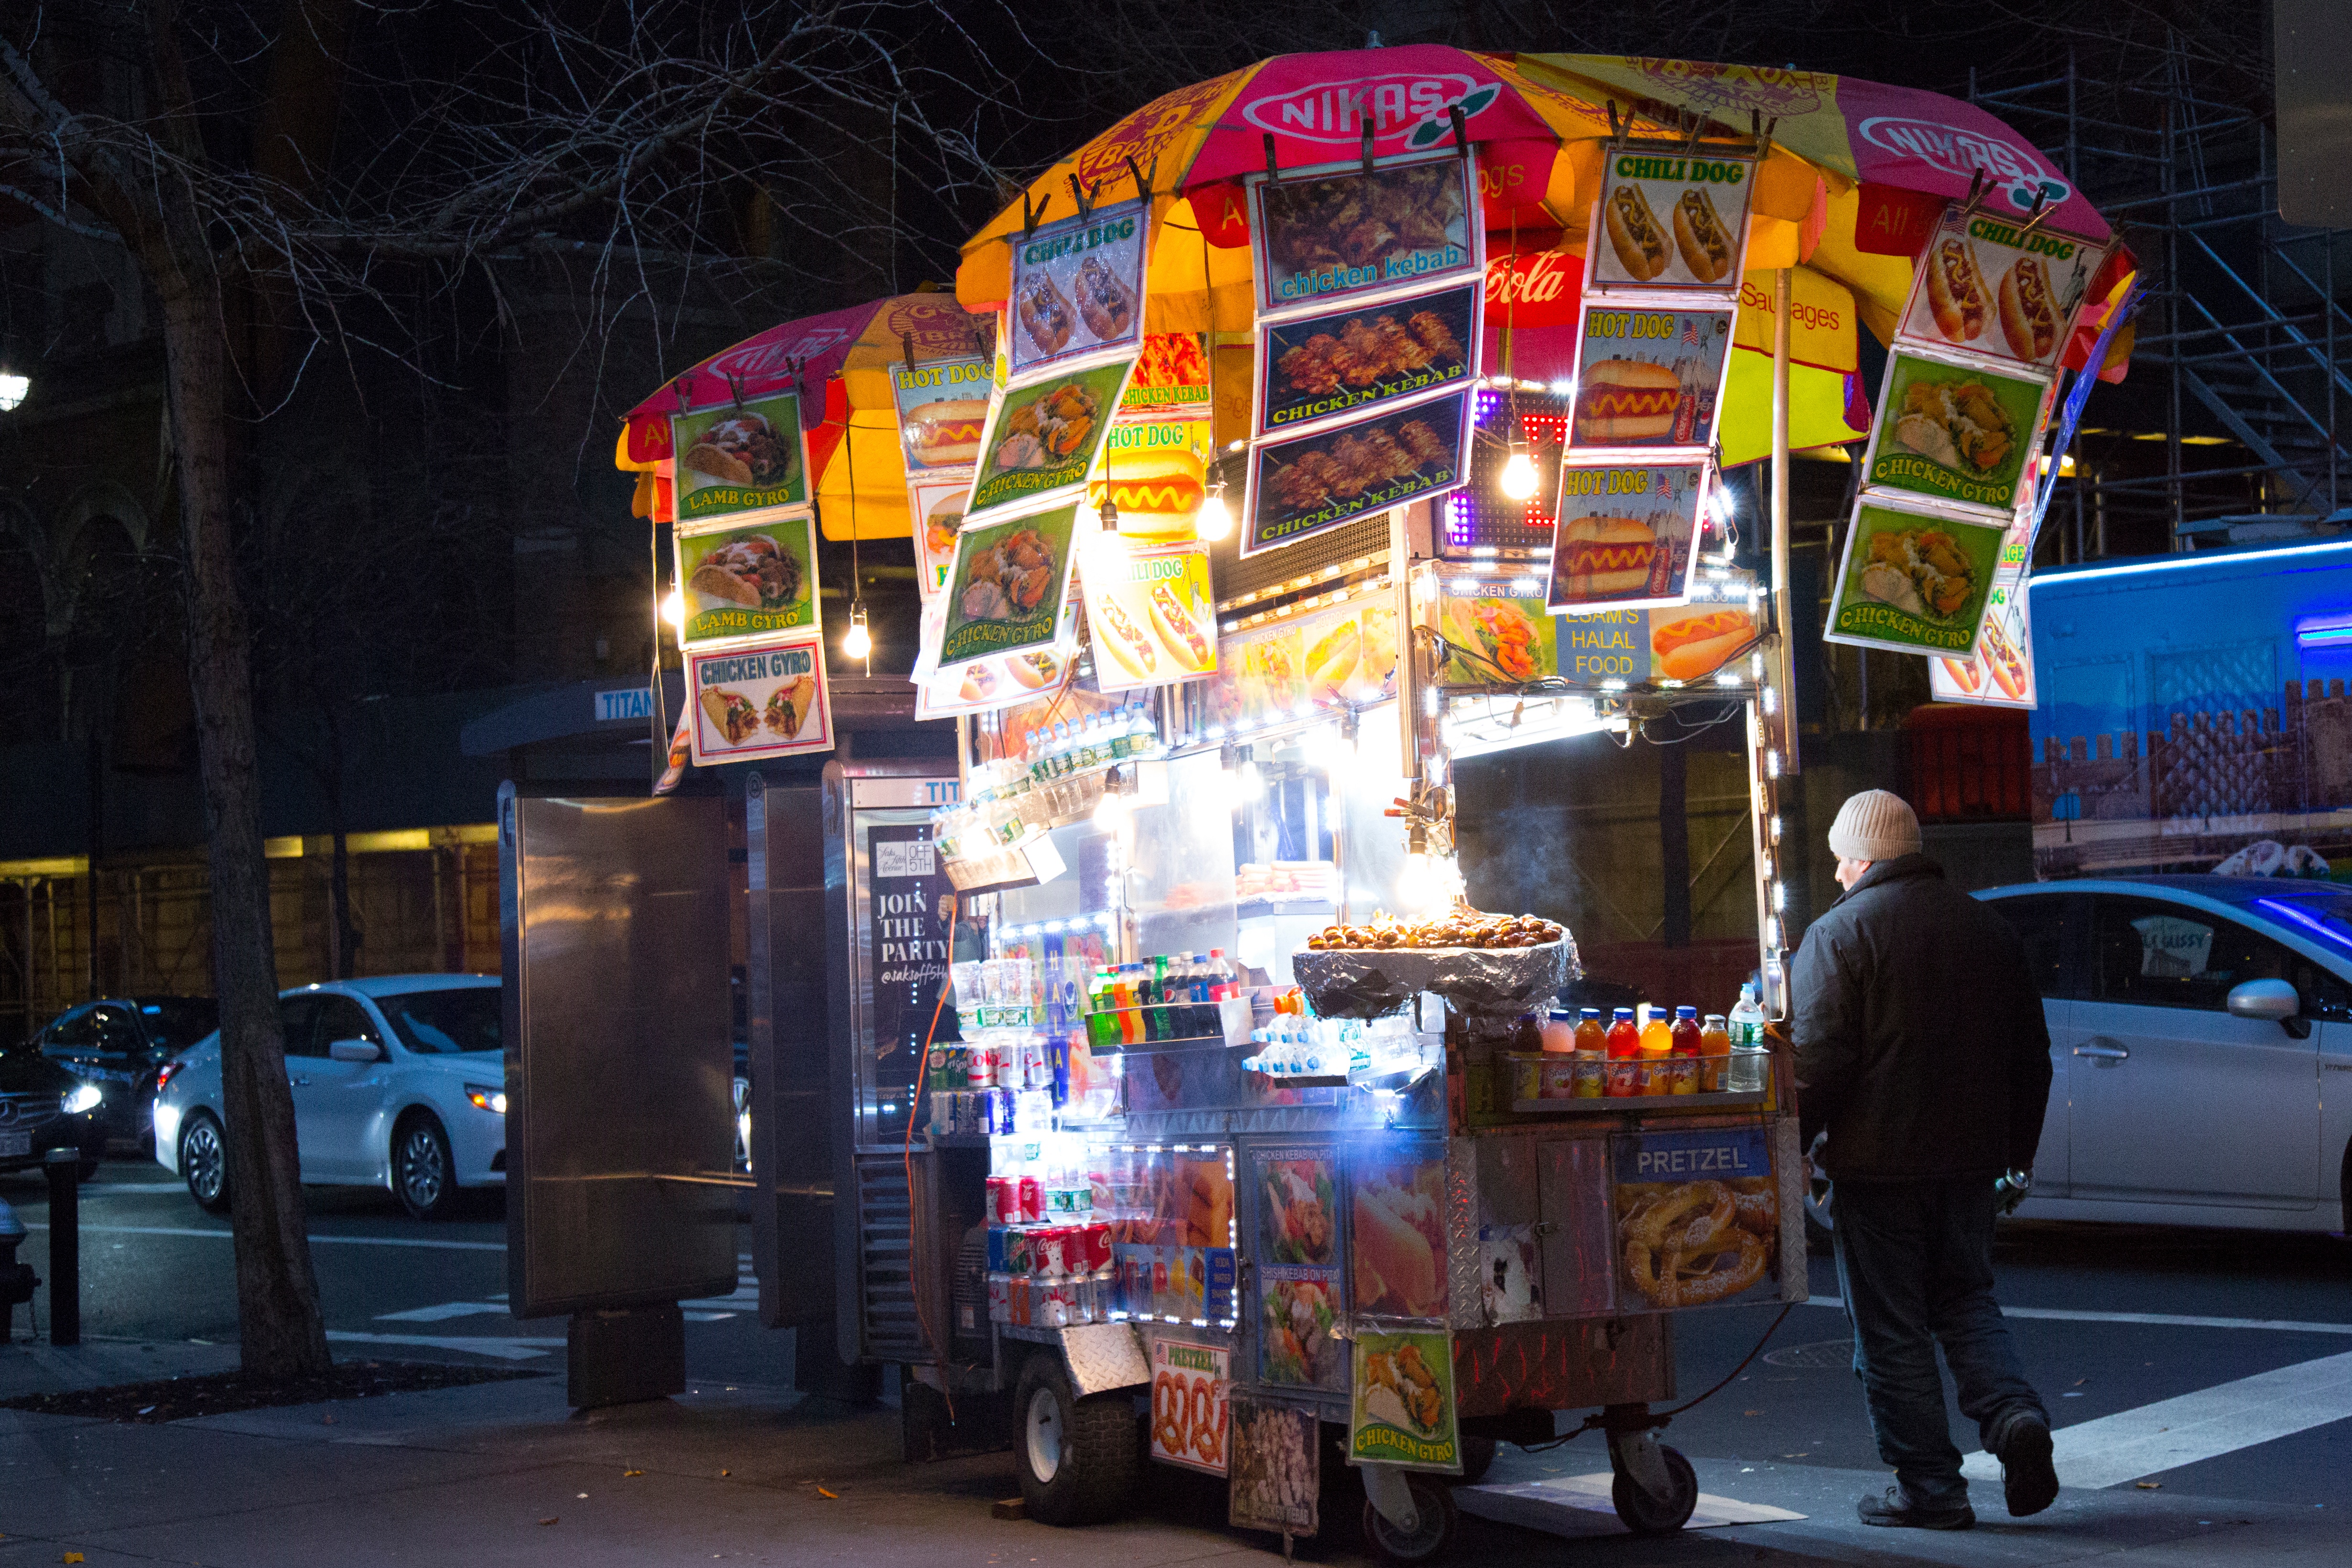
road, street, night, city, food, vendor, bazaar, market, festival, infrastructure, street food, fair, urban area, yatai